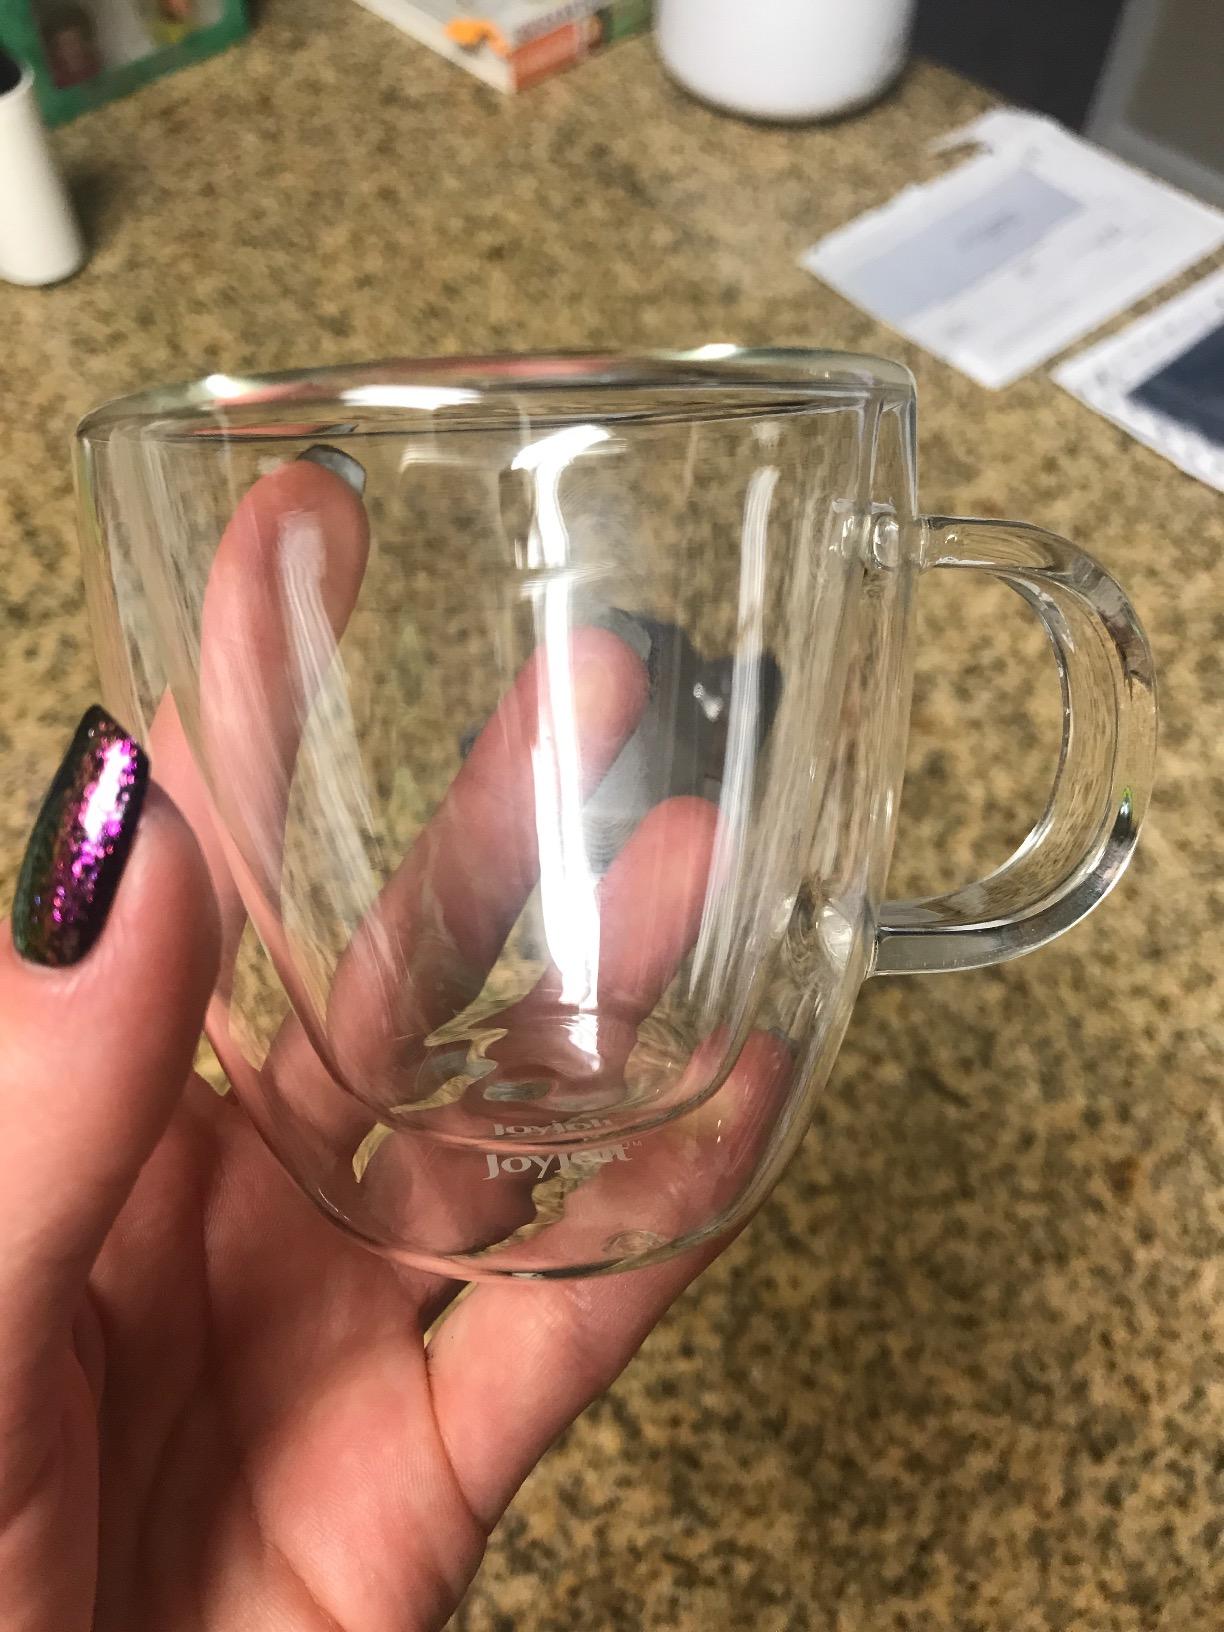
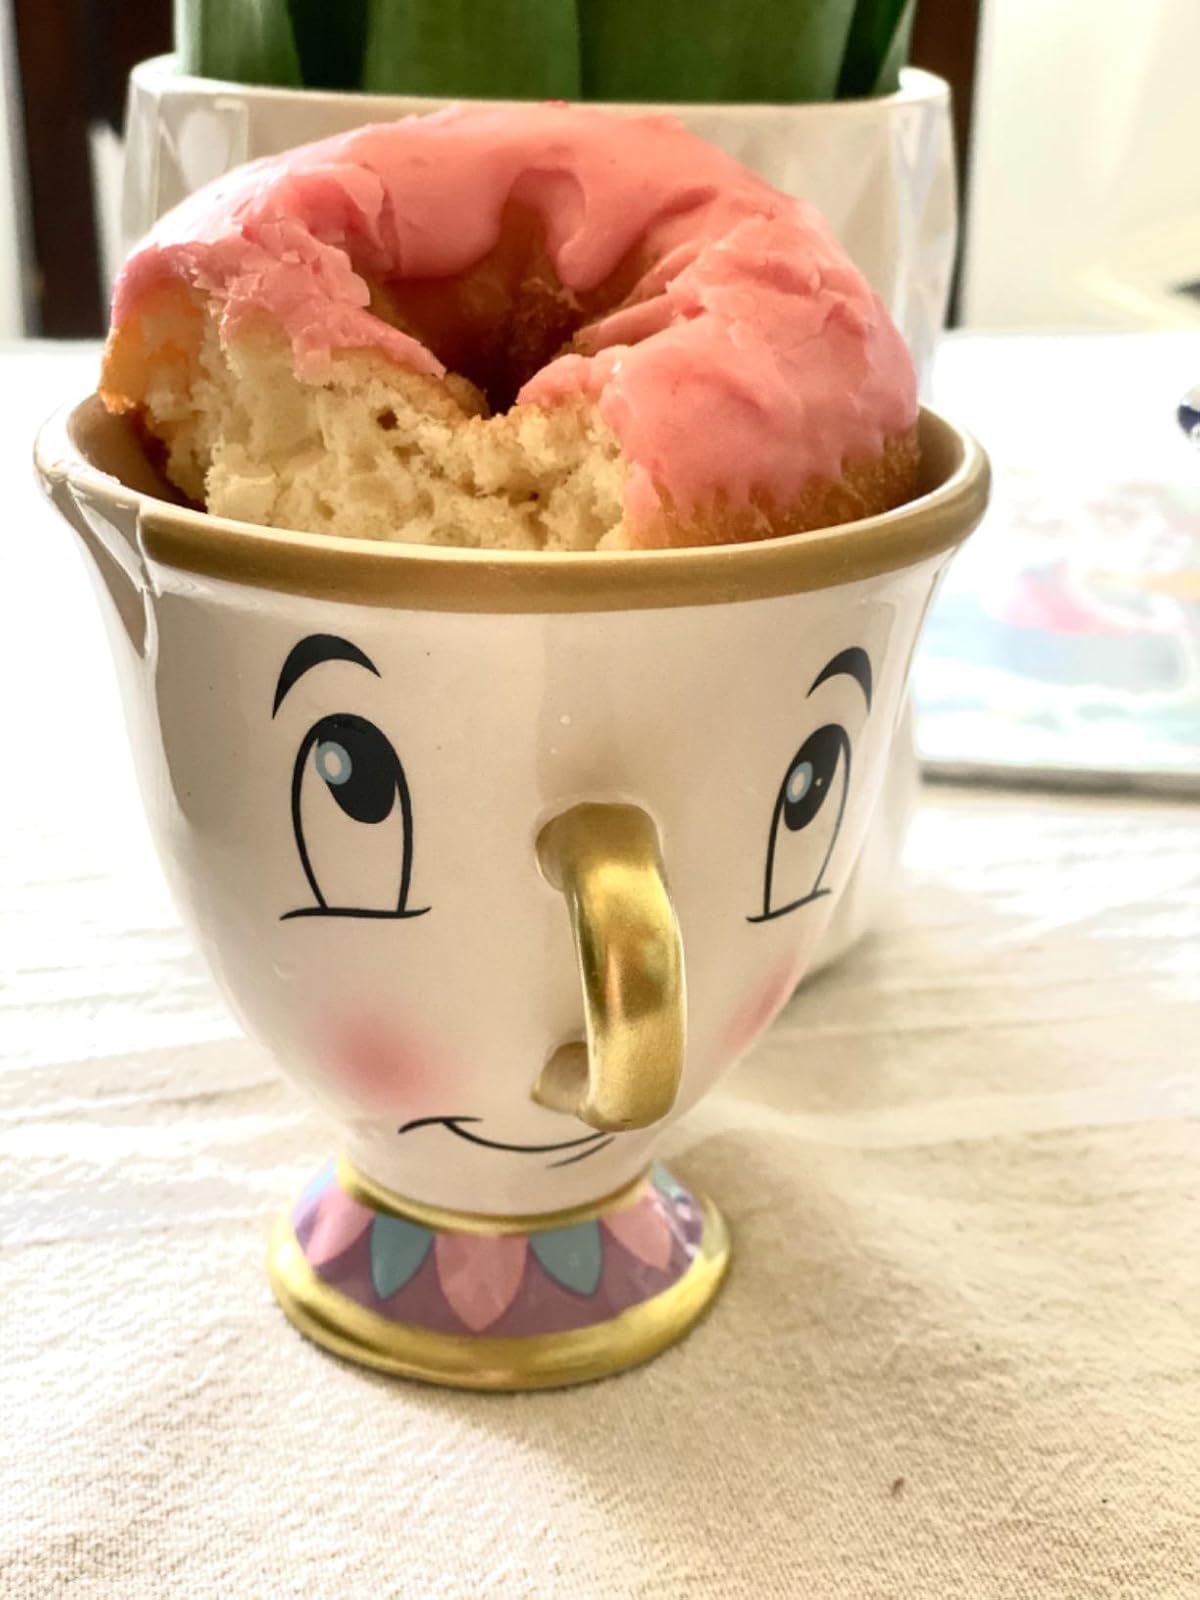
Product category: items_mug
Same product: no